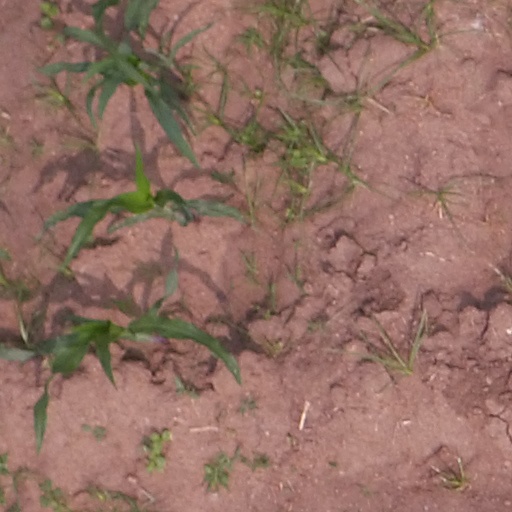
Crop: maize; corn